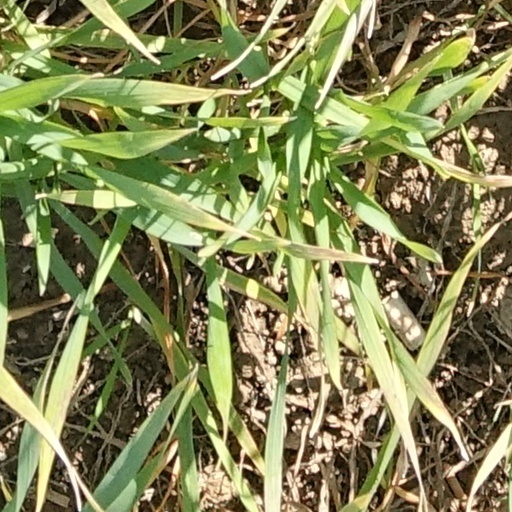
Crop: wheat